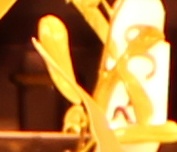
Label: Lentil